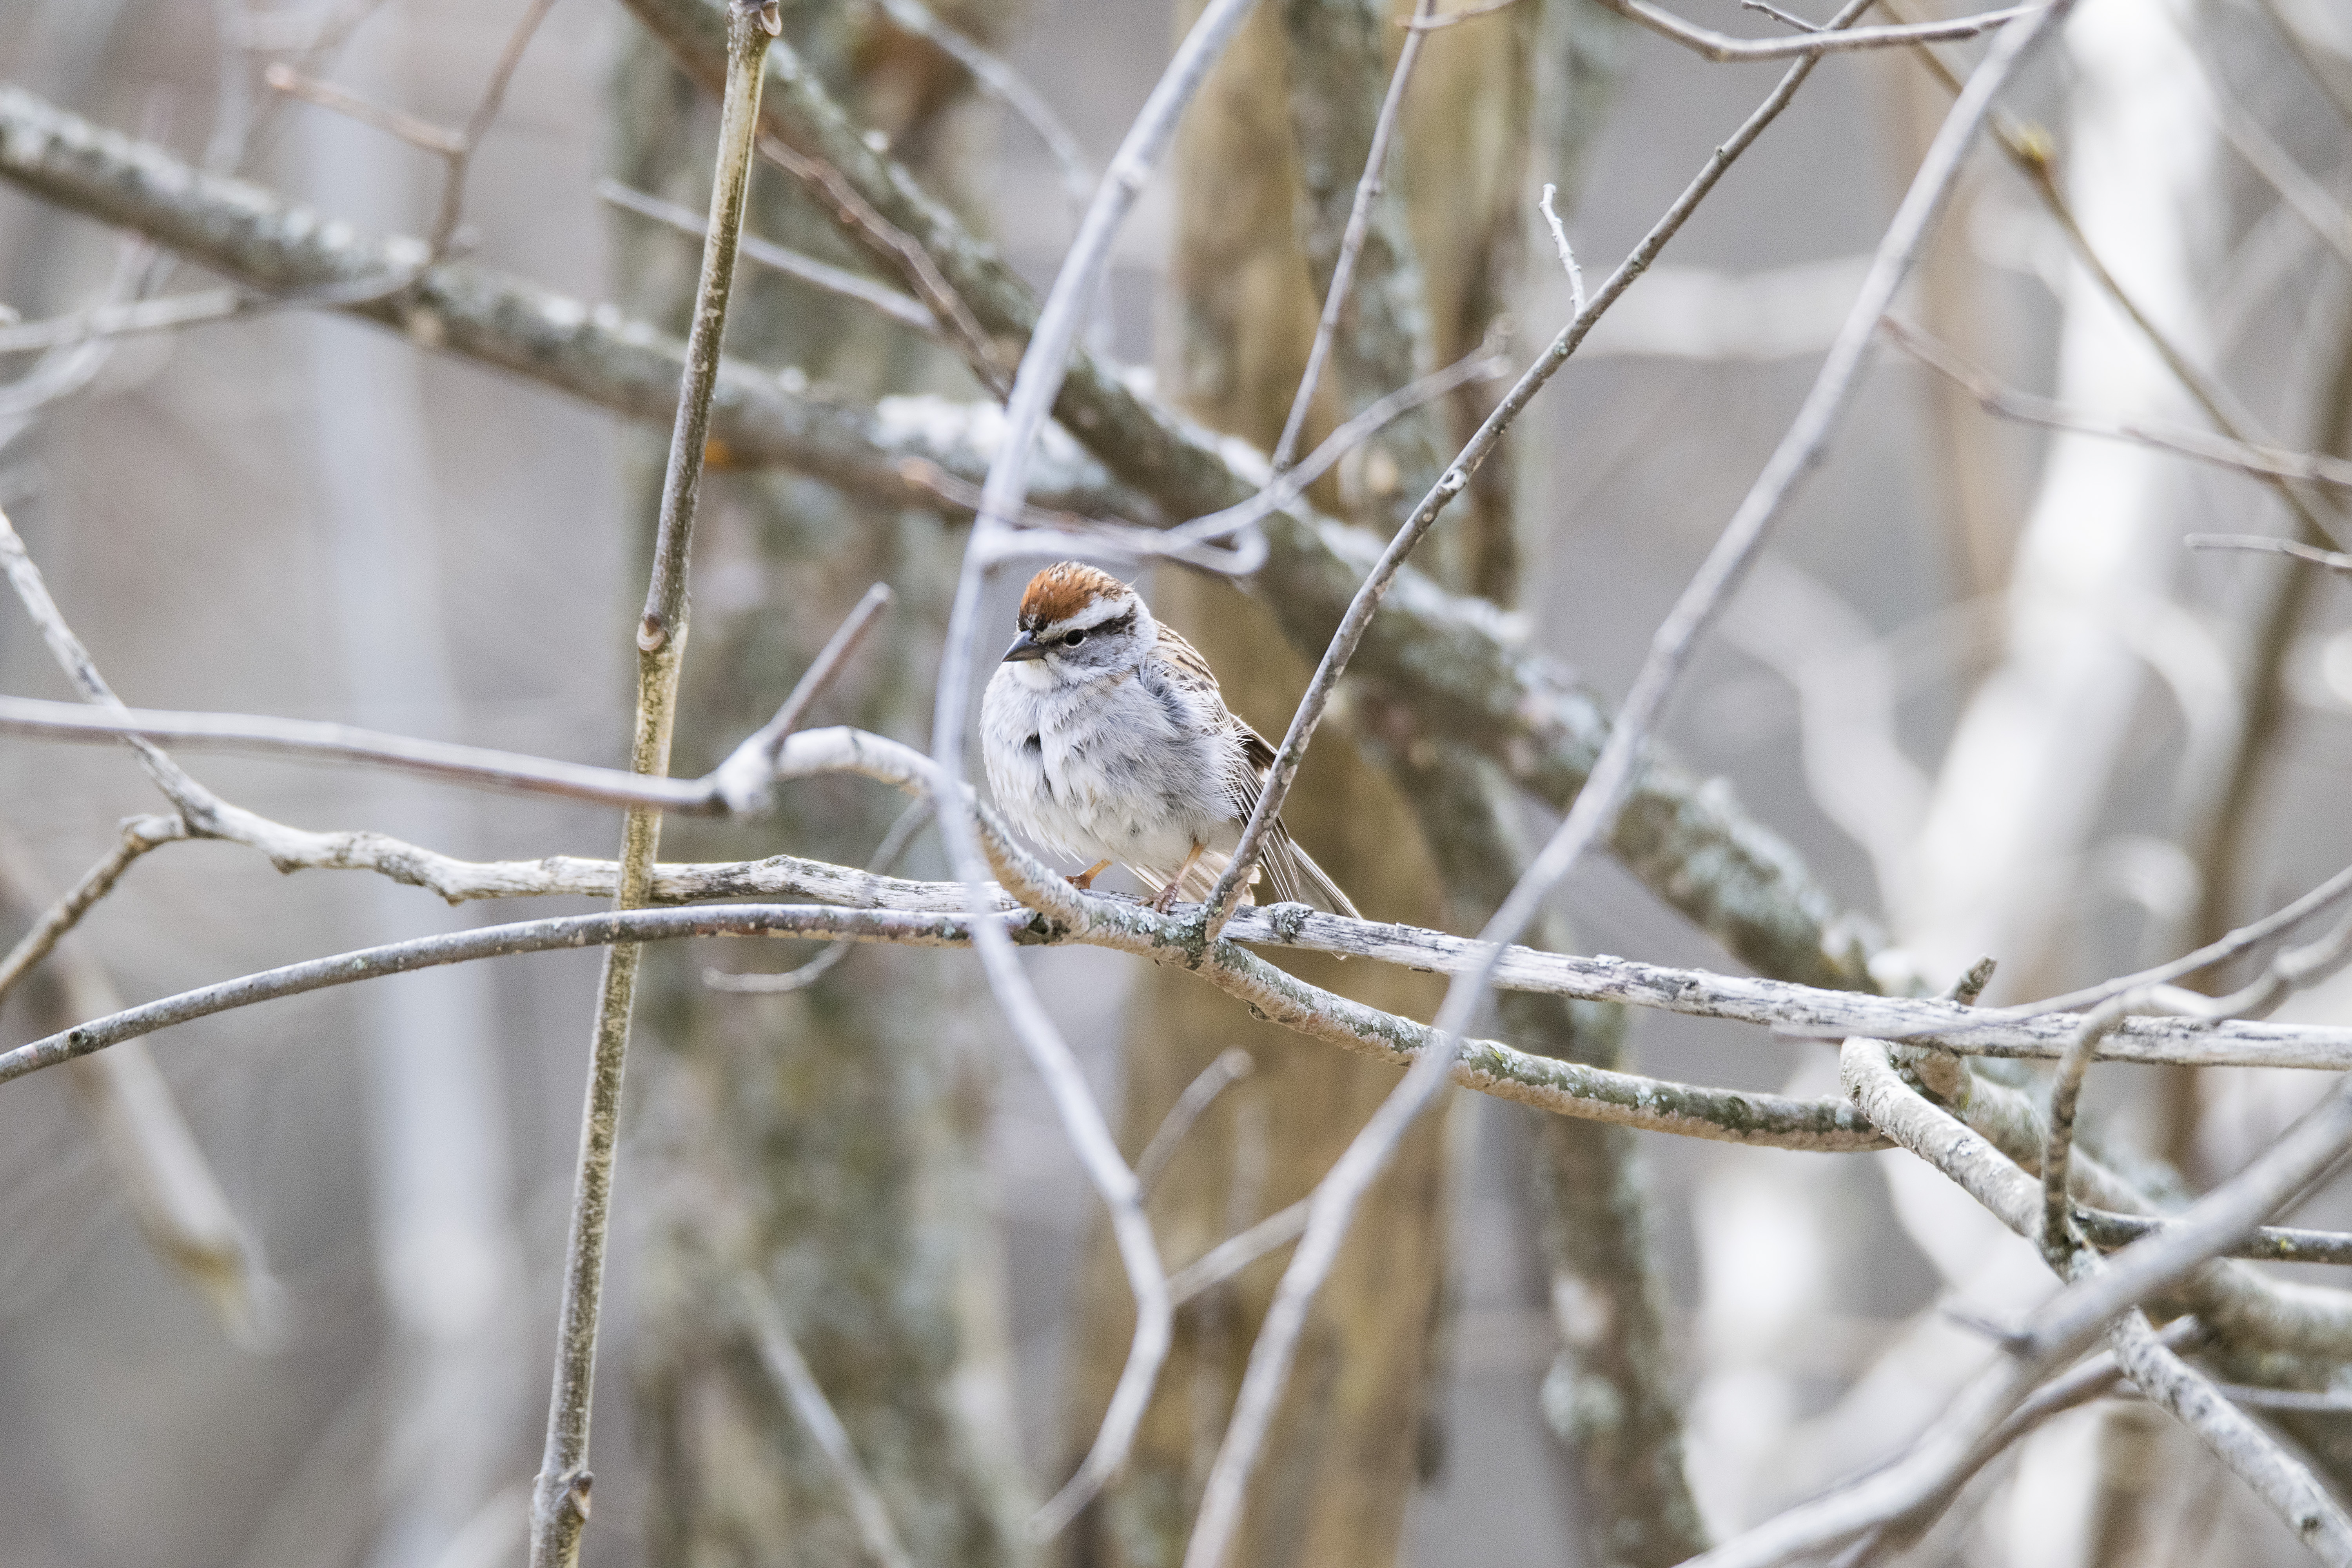
branch, winter, bird, wildlife, spring, fauna, twig, close up, canada, vertebrate, sparrow, quebec, finch, sherbrooke, oiseau, bruant, familier, chipping, old world flycatcher, perching bird